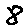
Label: 8